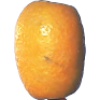
Label: kumquats